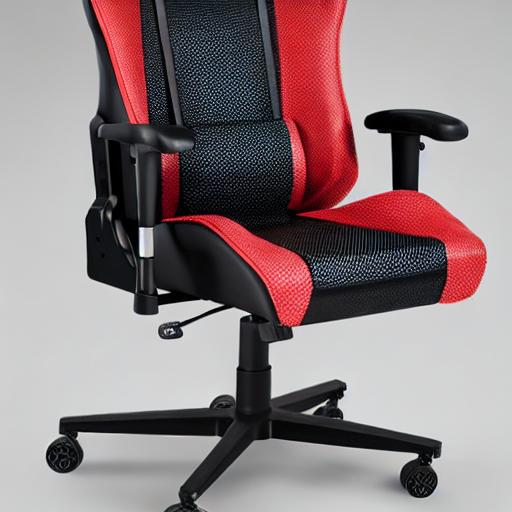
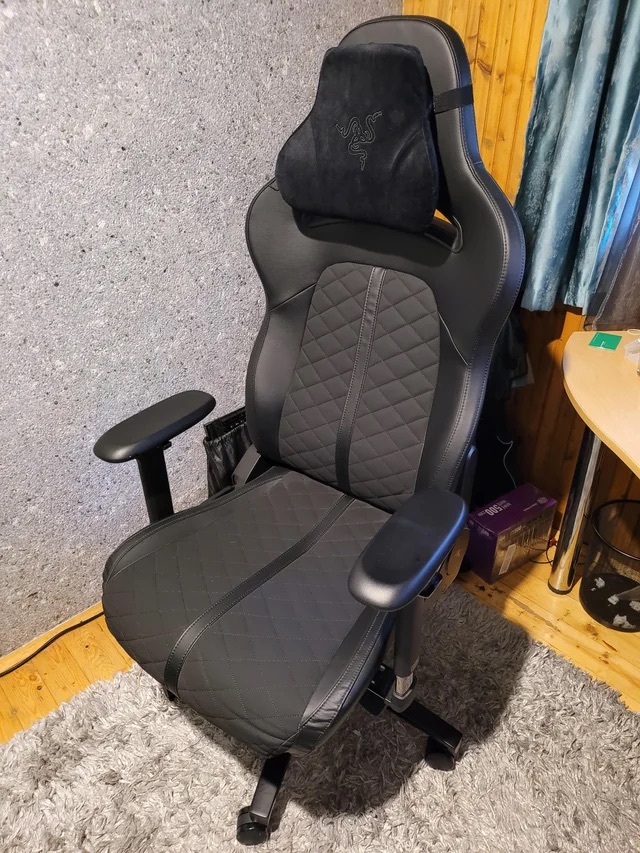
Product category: items_chair
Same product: no